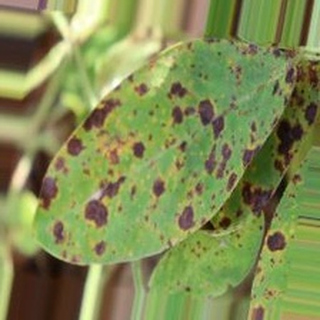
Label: groundnut_late_leaf_spot